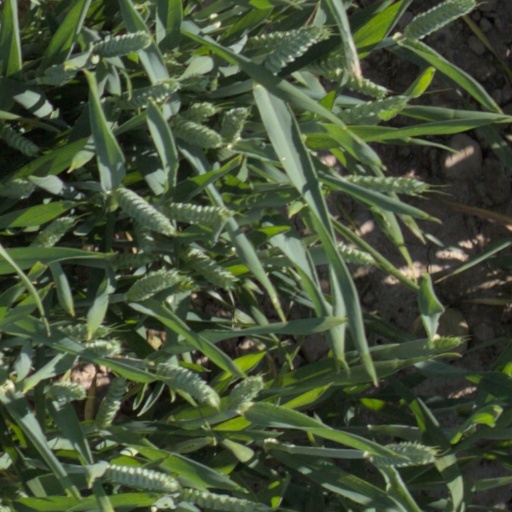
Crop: wheat